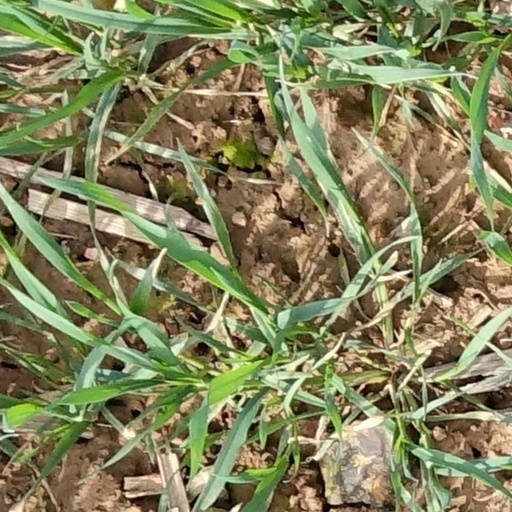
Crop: wheat